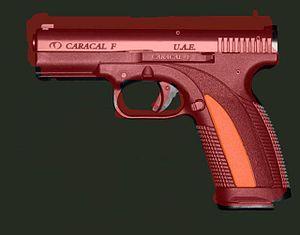
Le Caracal est un pistolet semi-automatique.